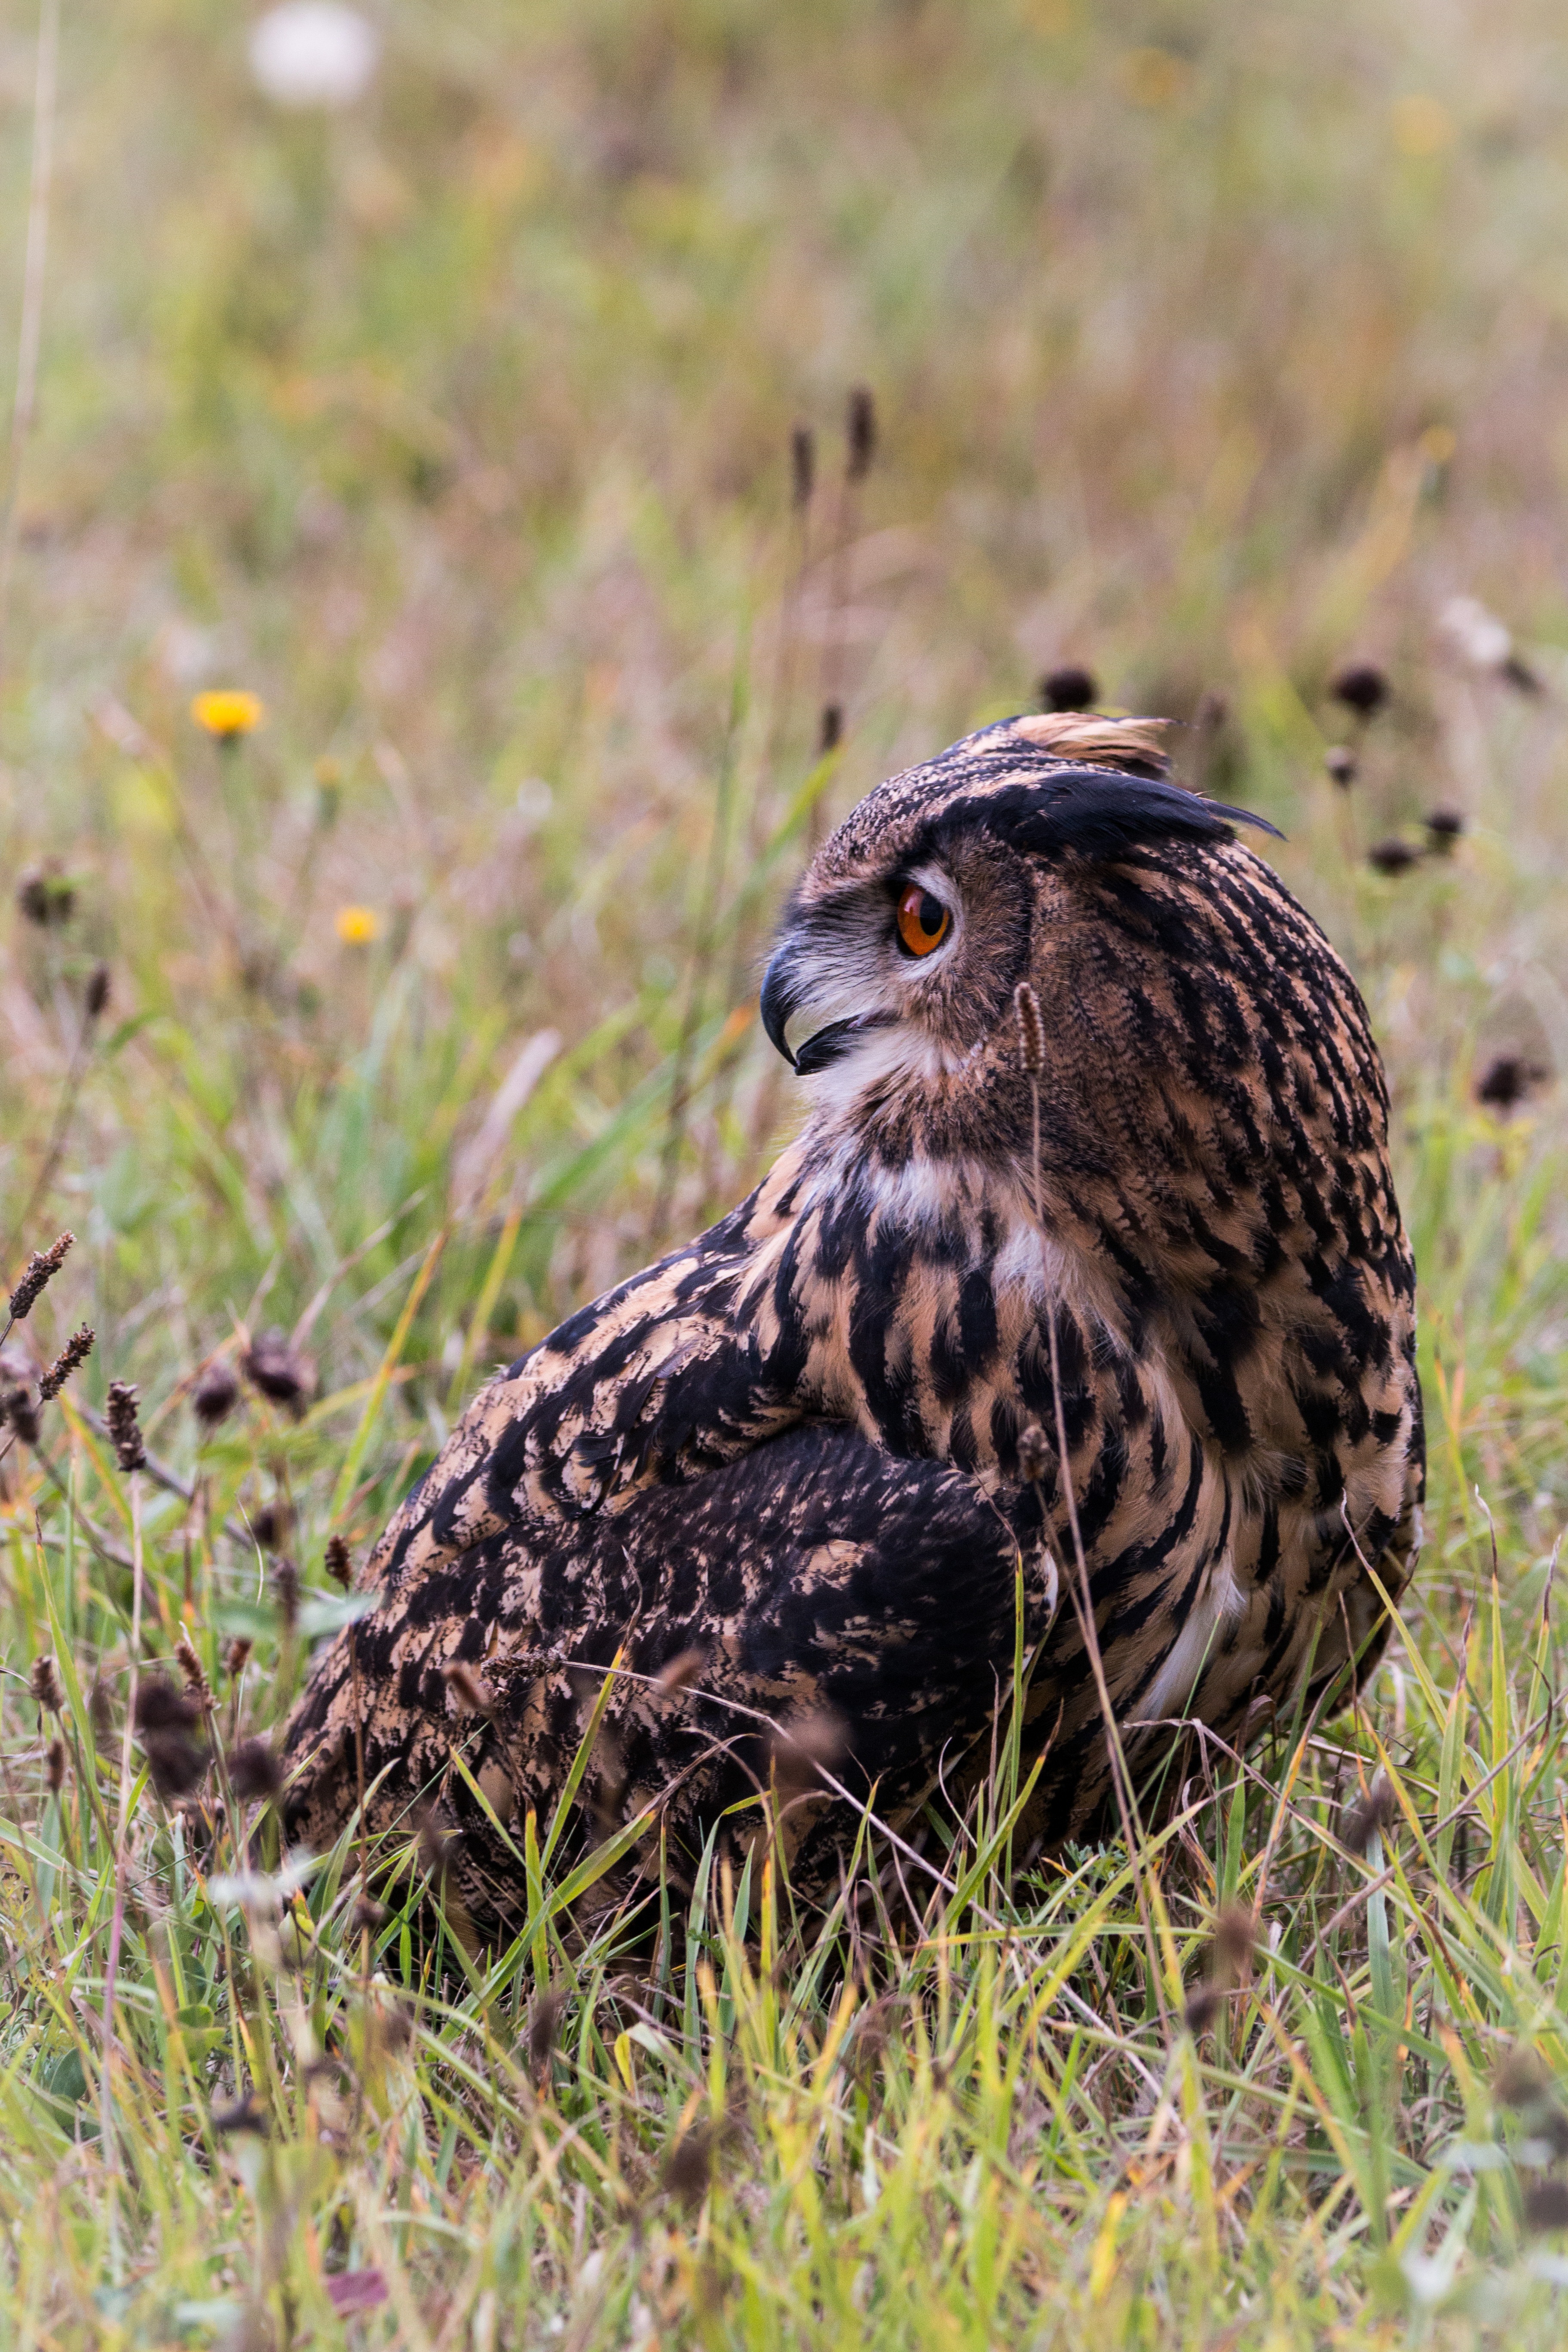
nature, bird, prairie, fly, wildlife, beak, hawk, owl, feather, fauna, raptor, bird of prey, birds, vertebrate, wild bird, falcon, eagle owl, bubo bubo